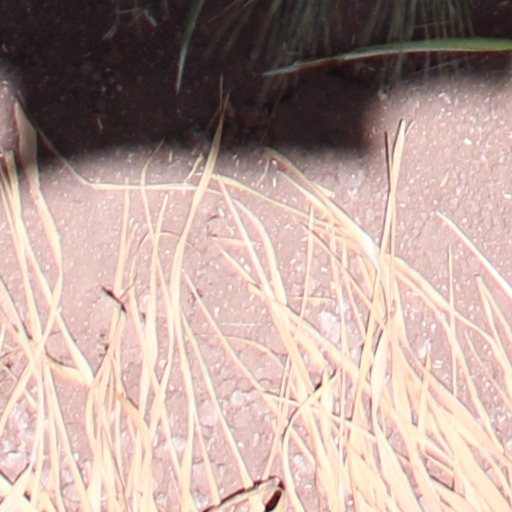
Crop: wheat